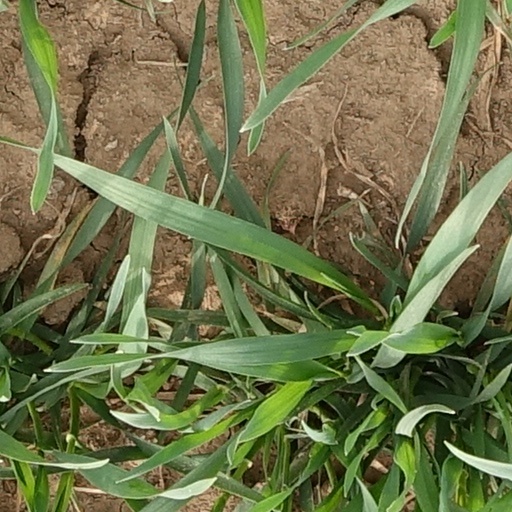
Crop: wheat